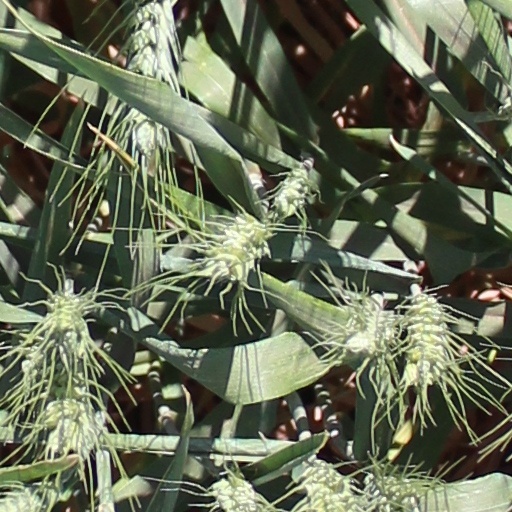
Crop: wheat